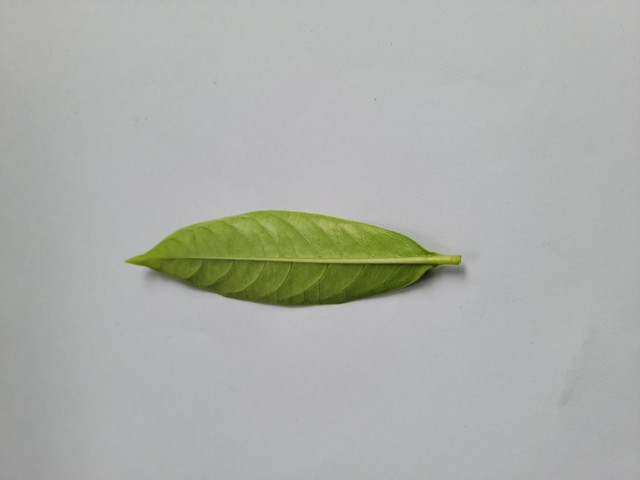
Plant: sarpagandha